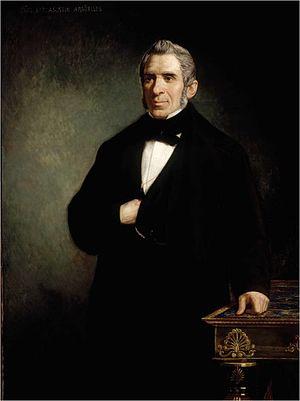
Agustín Argüelles fut un orateur espagnol.